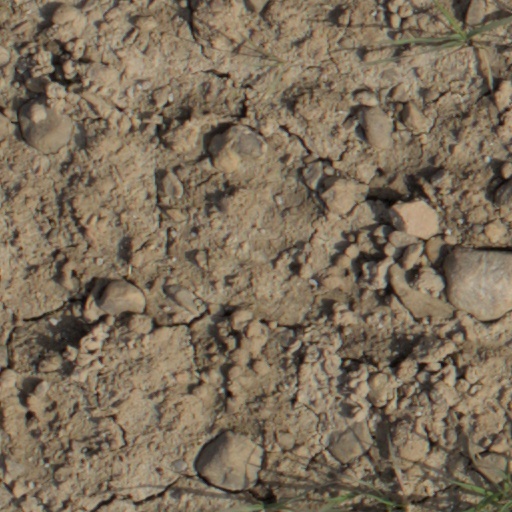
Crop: wheat